VVT-i

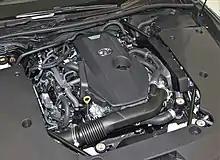
The 8AR-FTS engine, the first to feature VVT-iW

VVT-iW (Variable Valve Timing - intelligent Wide) was introduced with the 2.0L turbocharged direct-injected "8AR-FTS" fitted to the Lexus NX 200t. VVT-iW uses VVT-iW on the intake valves and VVT-i on the exhaust valves. The intake cam has mid-position cam lock mechanism that retards the continuously variable timing. It offers expanded valve opening angles (Wide) which enables the engine to operate in a modified-Atkinson cycle at low rpm for improved economy and lower emissions and in the Otto cycle at high rpm for better performance, while also delivering high torque throughout the entire rpm band.